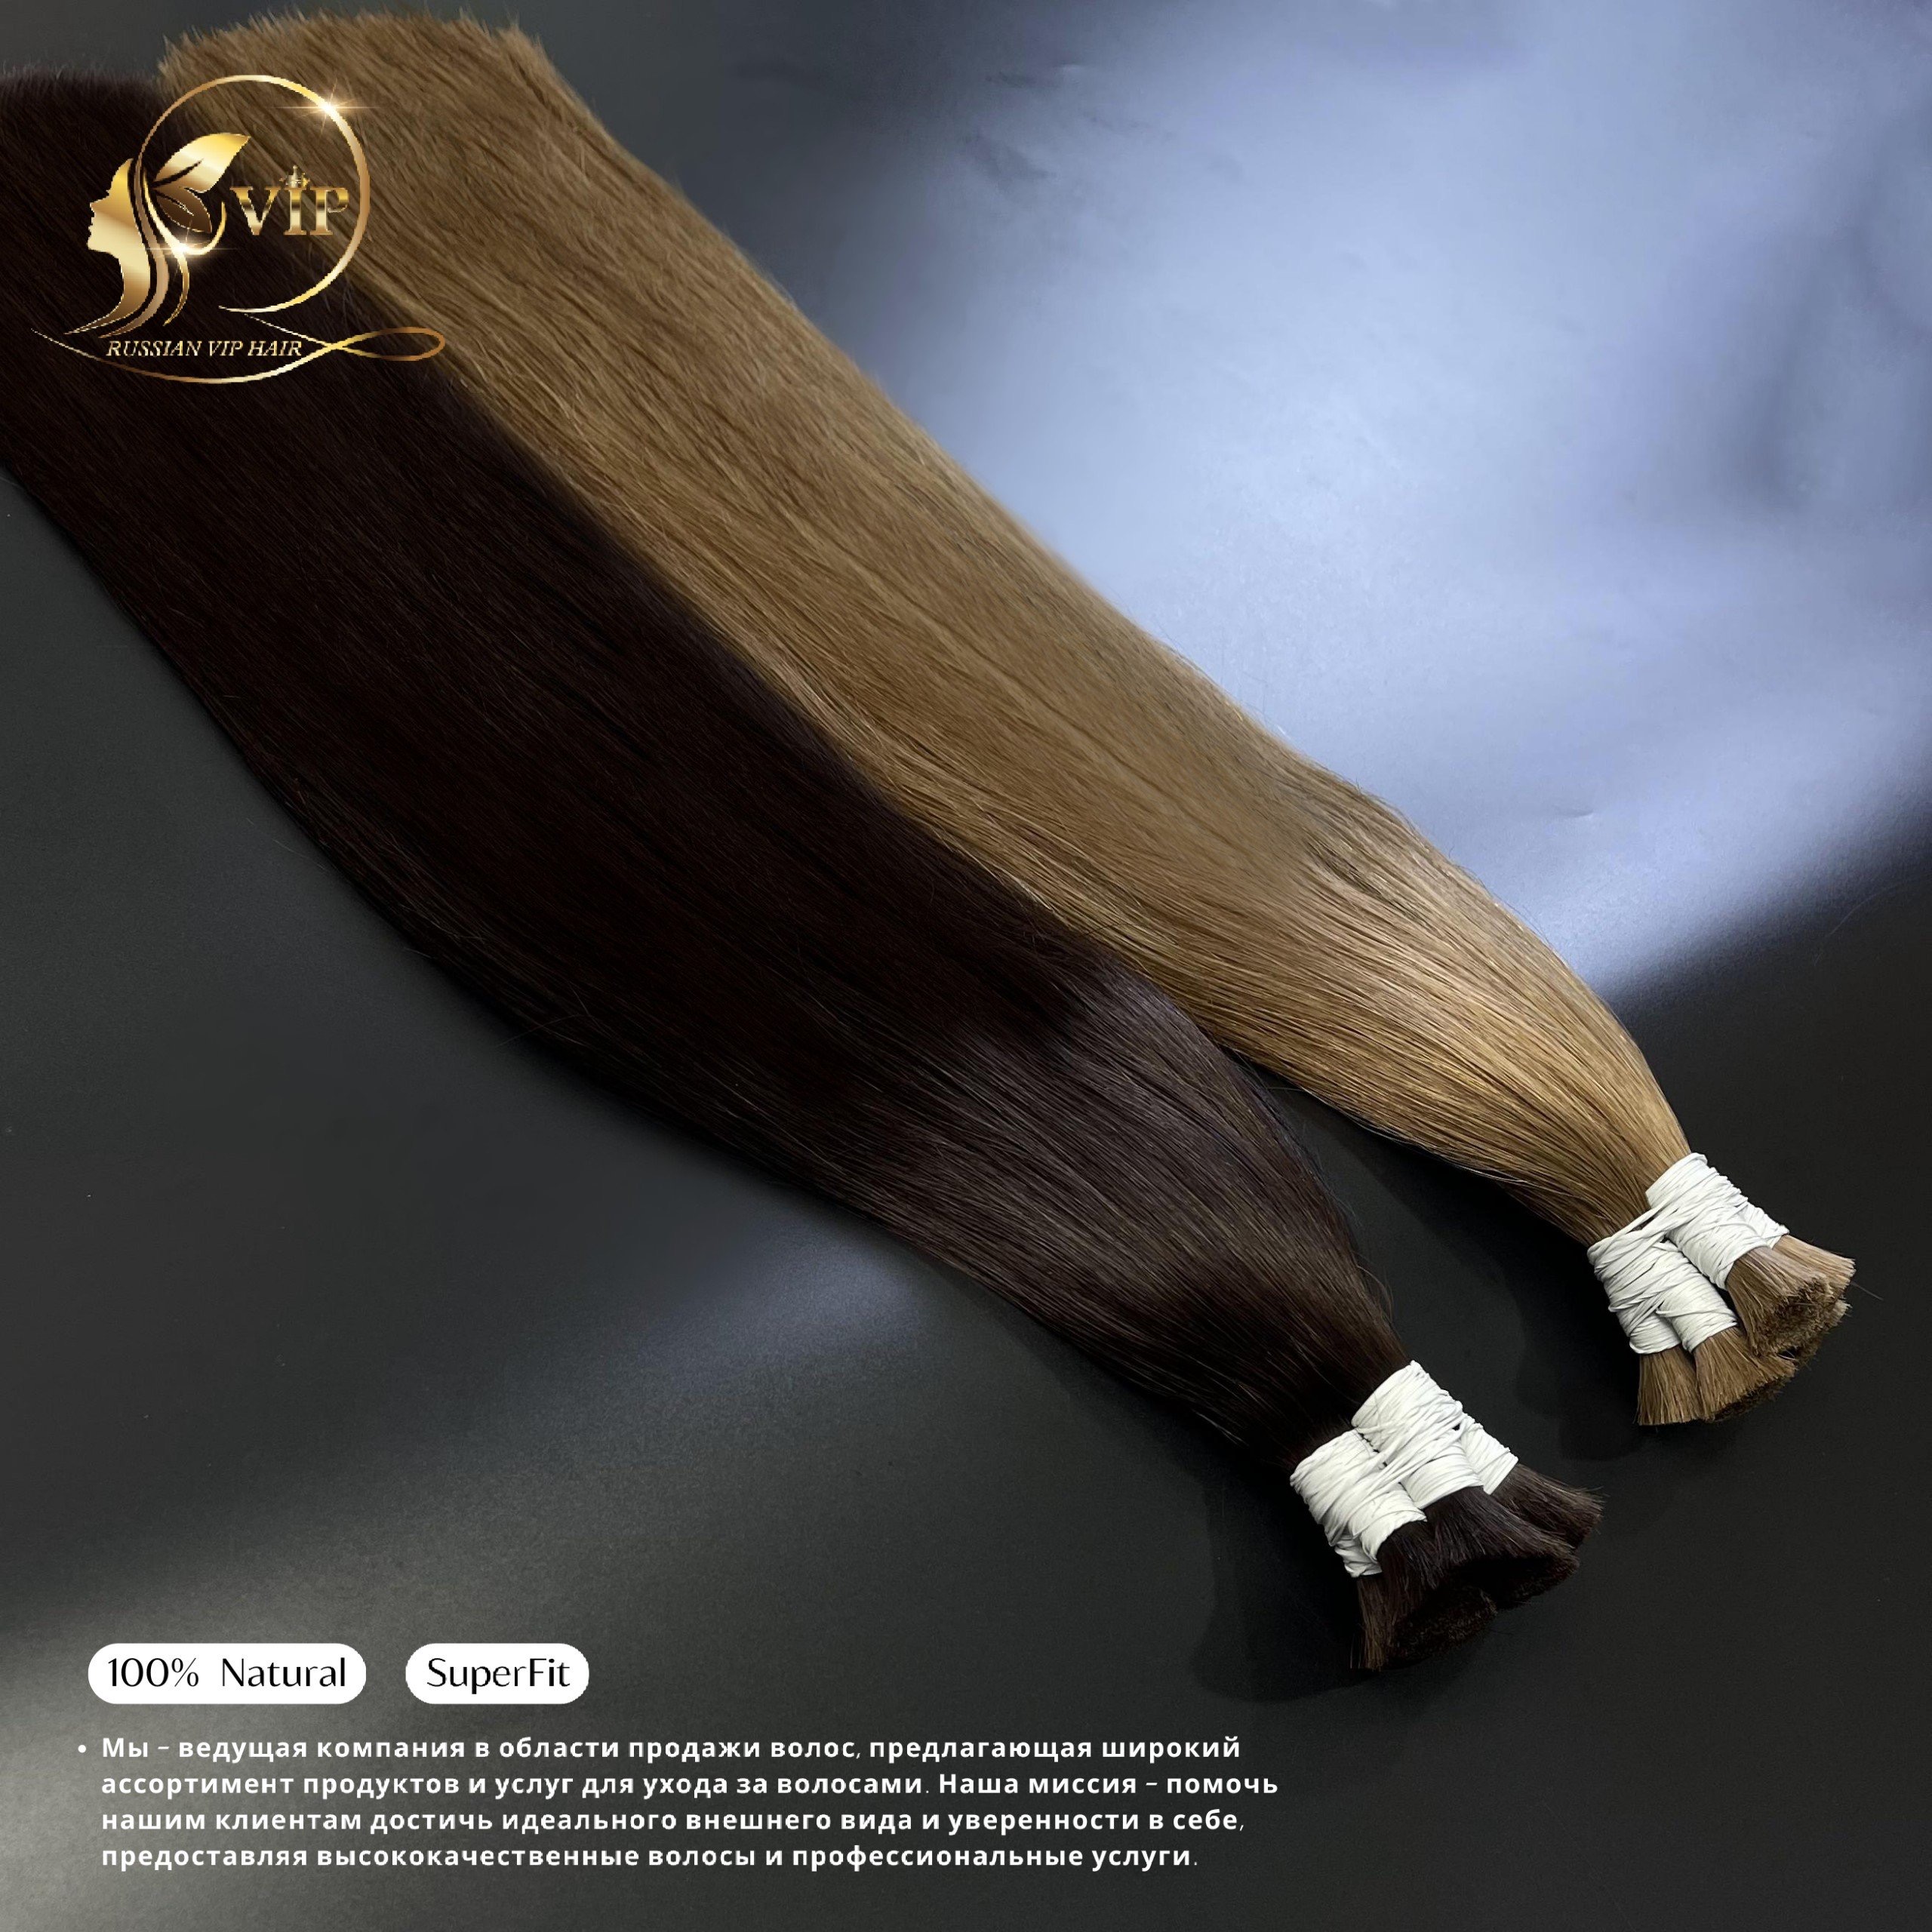
hair, brown, Artificial hair integrations